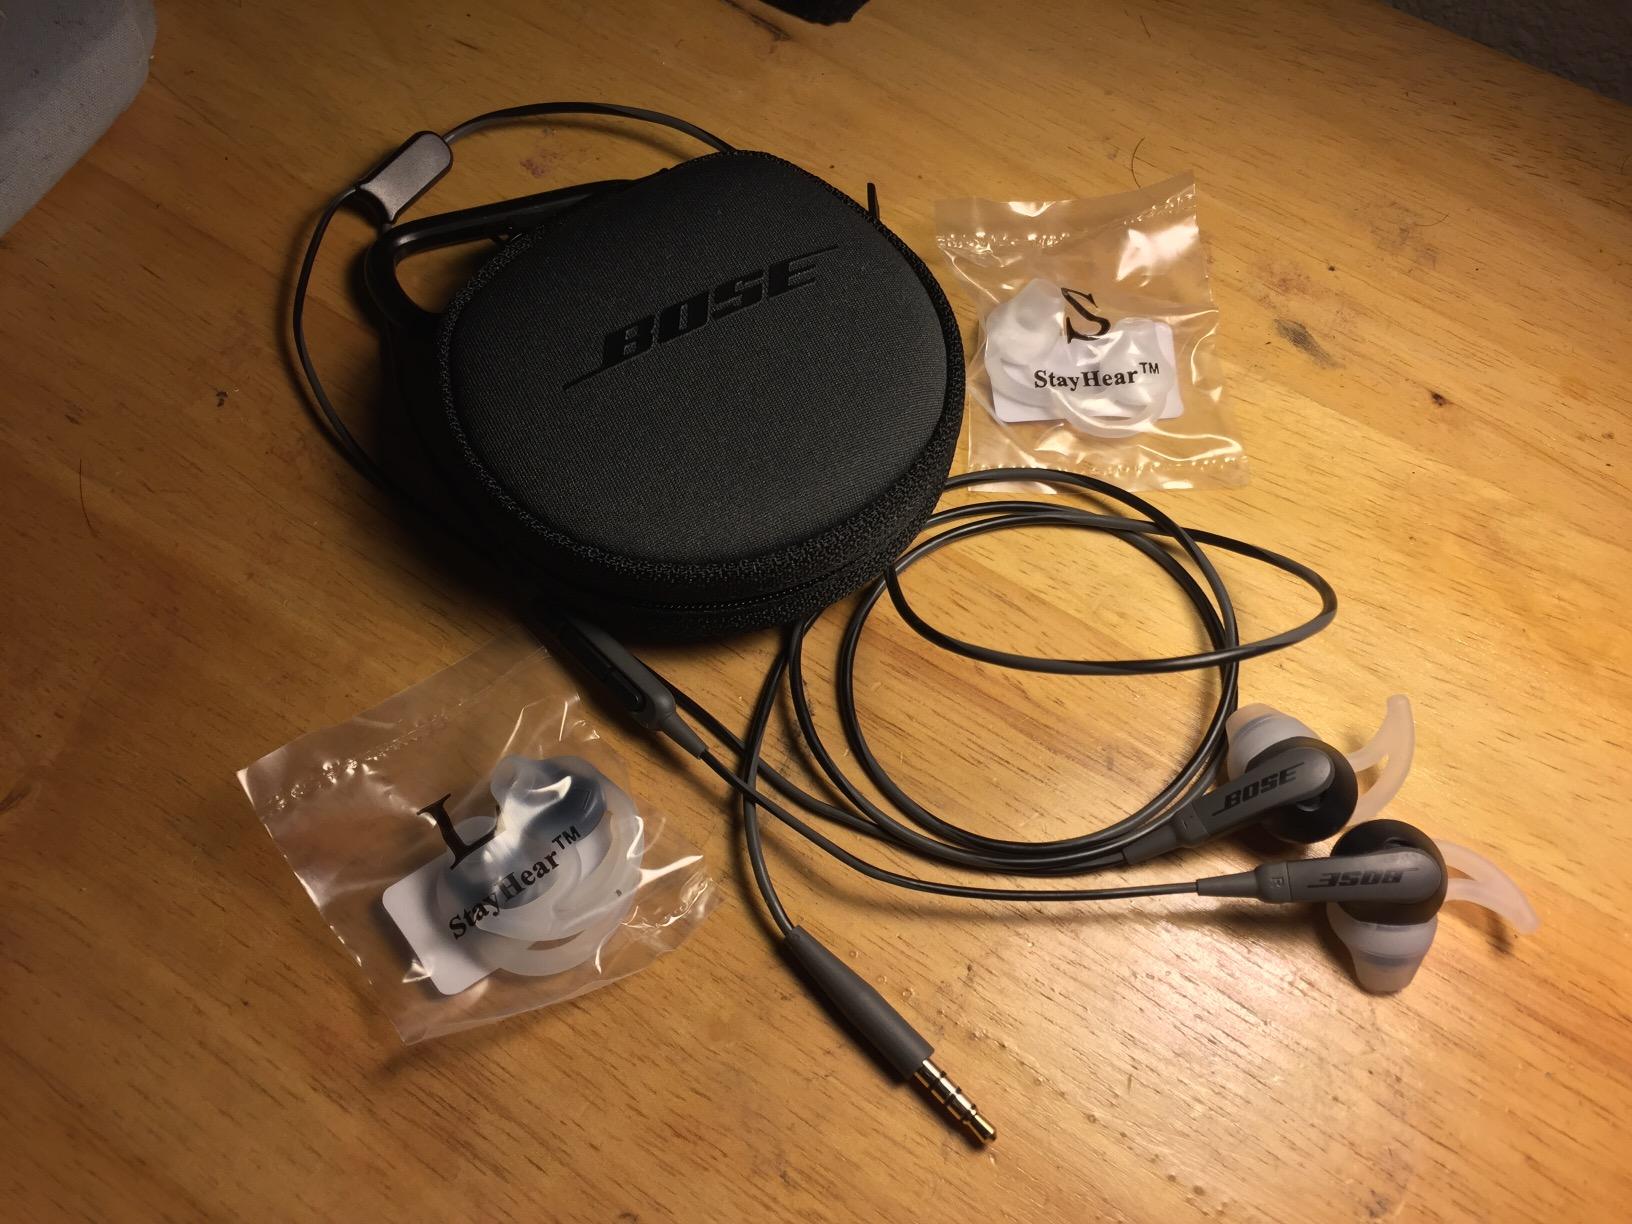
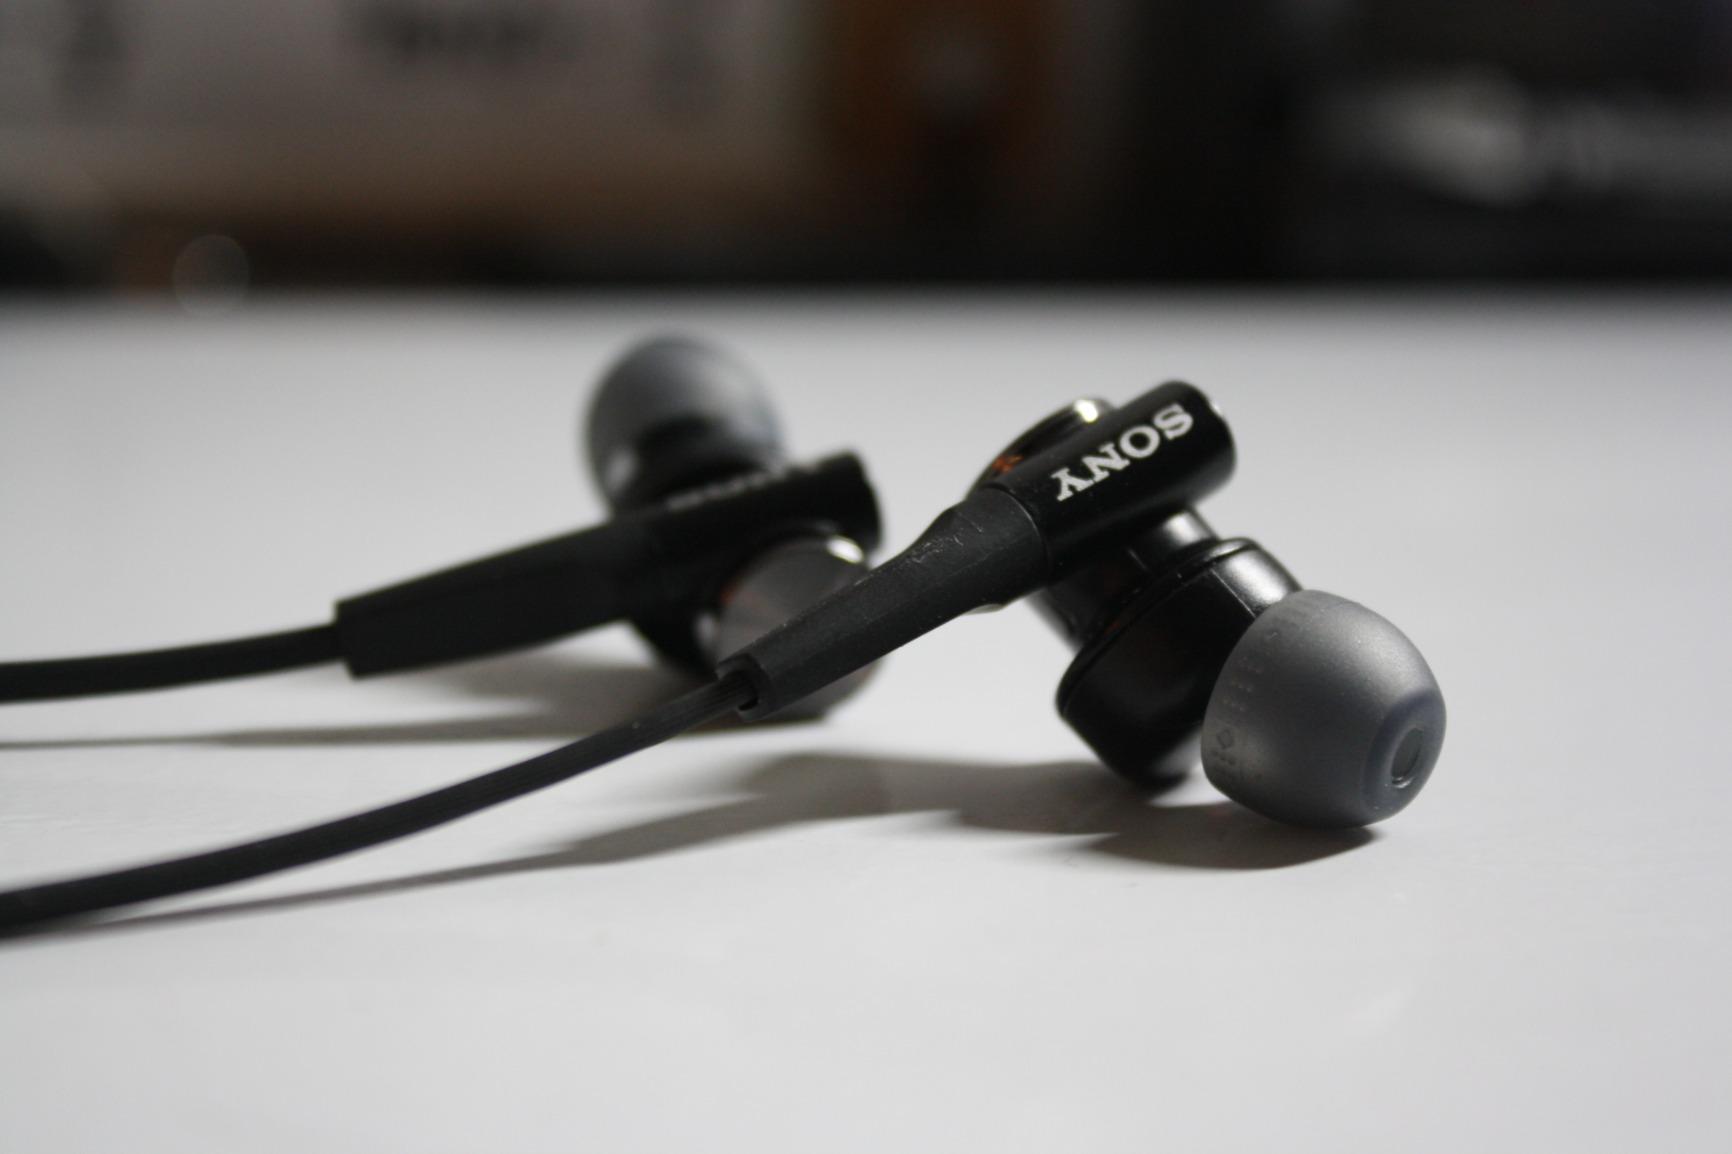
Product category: headphones
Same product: no